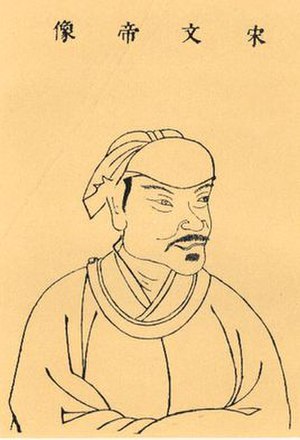
Wen af Liu Song
Kejser Wen af Liu Song, født Liu Yilong, var en kinesisk kejser, som regerede fra 424 til 452 under det kinesiske dynasti Liu Song. Han var tredje søn af dynastiets grundlægger, kejser Song Wudis. Efter kejser Song Wudis død i år 422 besteg dennes ældste søn, Liu Yifu, tronen som kejser Shao. I 424 blev denne dog myrdet, og Liu Yilong blev proklameret som kejser